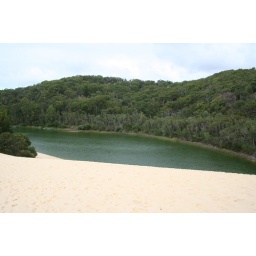
In 50 years or so this fresh water lake will have been eaten by the sand blow.